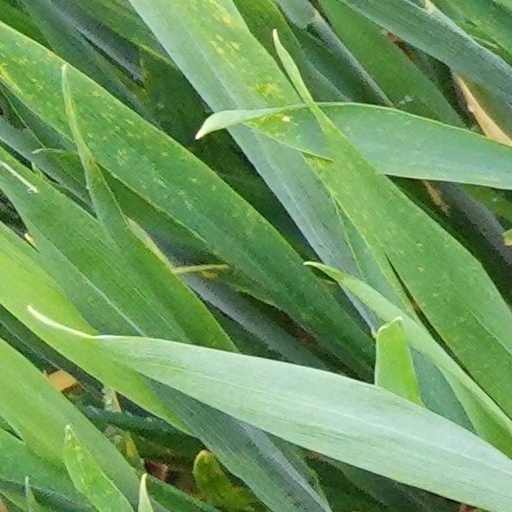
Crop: wheat